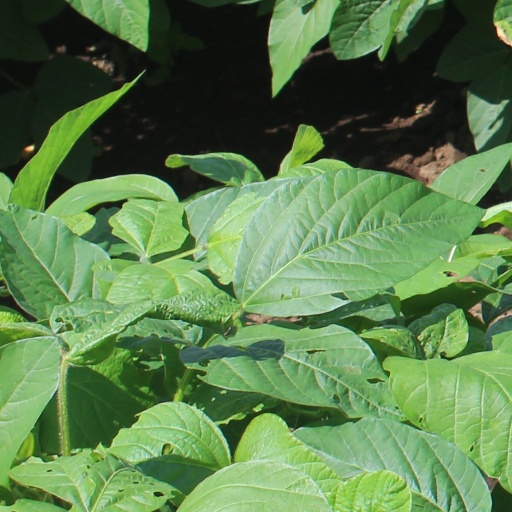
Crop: soybean